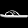
Label: Sandal